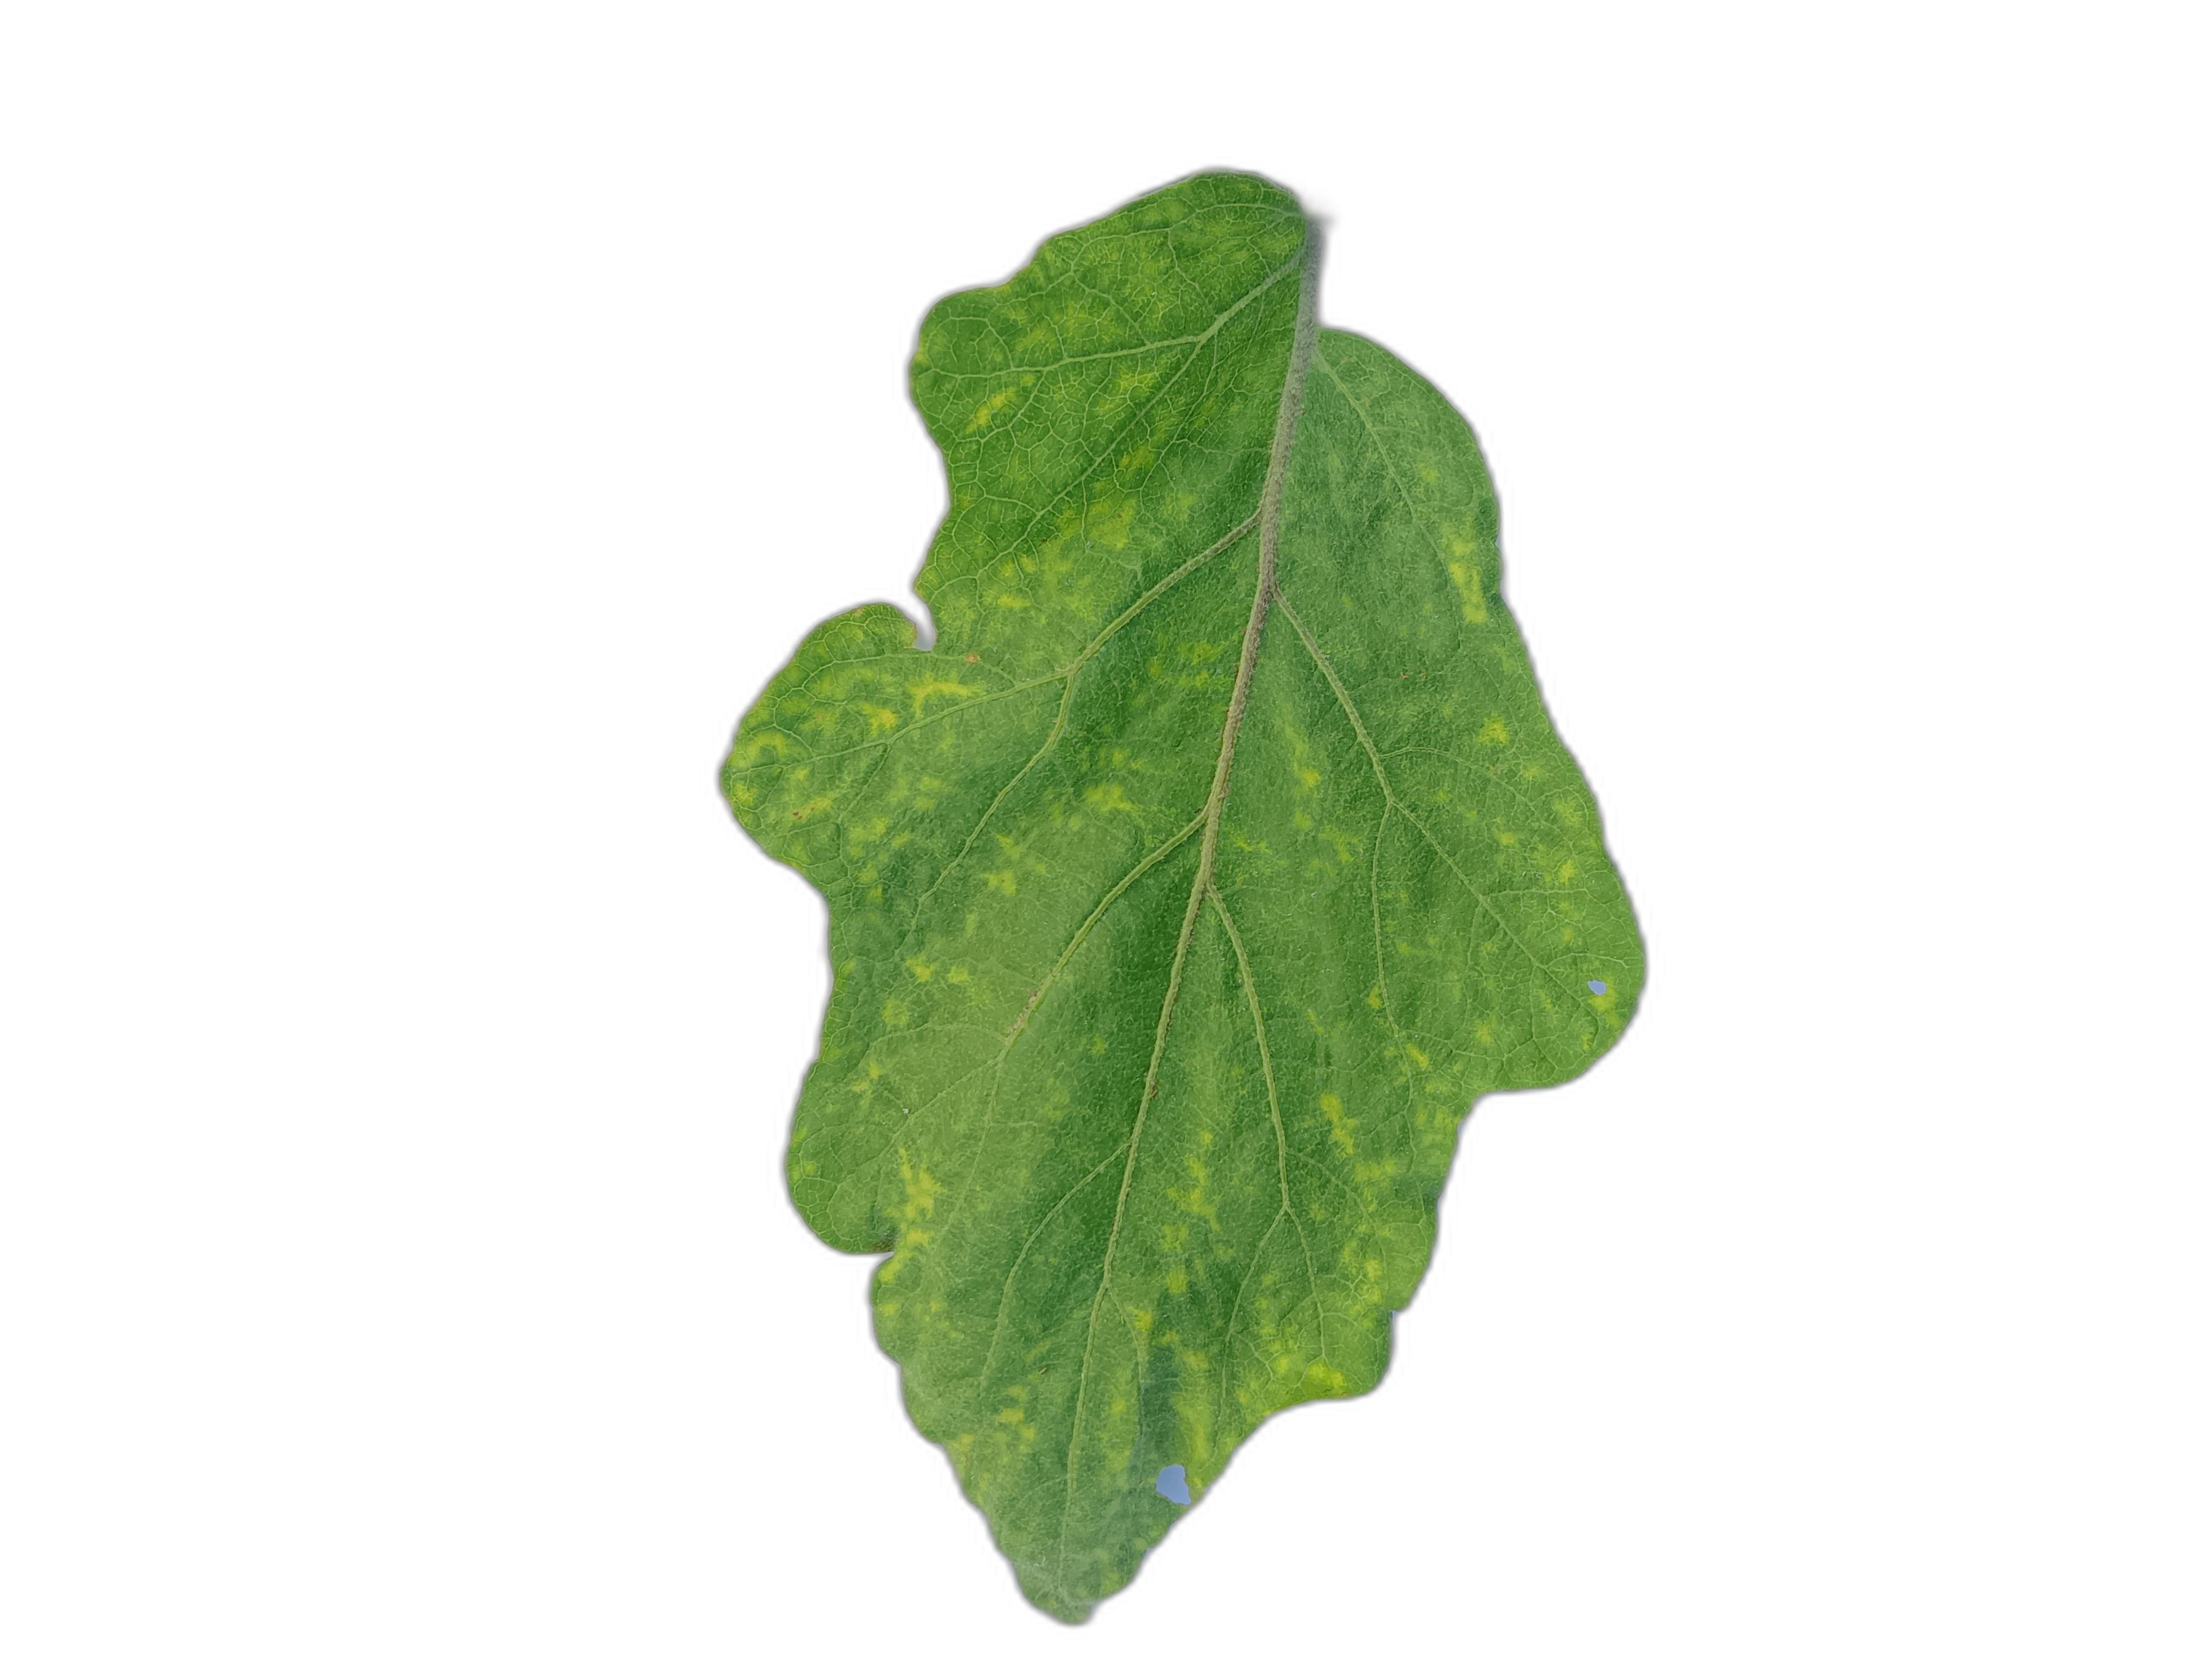
Label: Mosaic Virus Disease